TNA Sacrifice (2005)

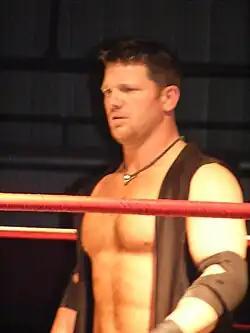
A white adult male with brown hair wearing a black vest and elbow pads.

The main event at Sacrifice was a Tag Team match between the team of Jeff Jarrett and Rhino and the team of Raven and Sabu. This match was the result of an existing rivalry between Raven and Jarrett over the NWA World Heavyweight Championship which Raven held. At TNA's previous PPV event No Surrender on July 17, Raven defeated Abyss in a No Surrender Dog Collar match to retain the NWA World Heavyweight Championship. After the encounter, Jarrett distracted Raven, allowing Rhino to attack Raven from behind. On the July 22 episode of TNA's television program "TNA Impact!", Jarrett and Rhino claimed that Raven had no allies to help defend himself before they physically assaulted him. Cassidy Riley had previously pledged allegiance to Raven, even aiding Raven in his match at No Surrender. During the July 29 episode of "Impact!", Rhino and Jarrett attacked Riley, believing he would aid Raven in some way. Afterwards, Raven announced he had chosen a partner to team with him to face Jarrett and Rhino at Sacrifice. Sabu then made his TNA return revealing himself as Raven's partner by attacking Jarrett and Rhino.